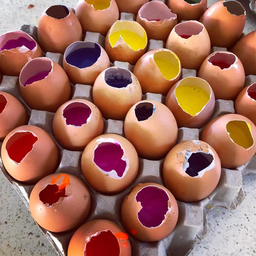
Label: trash